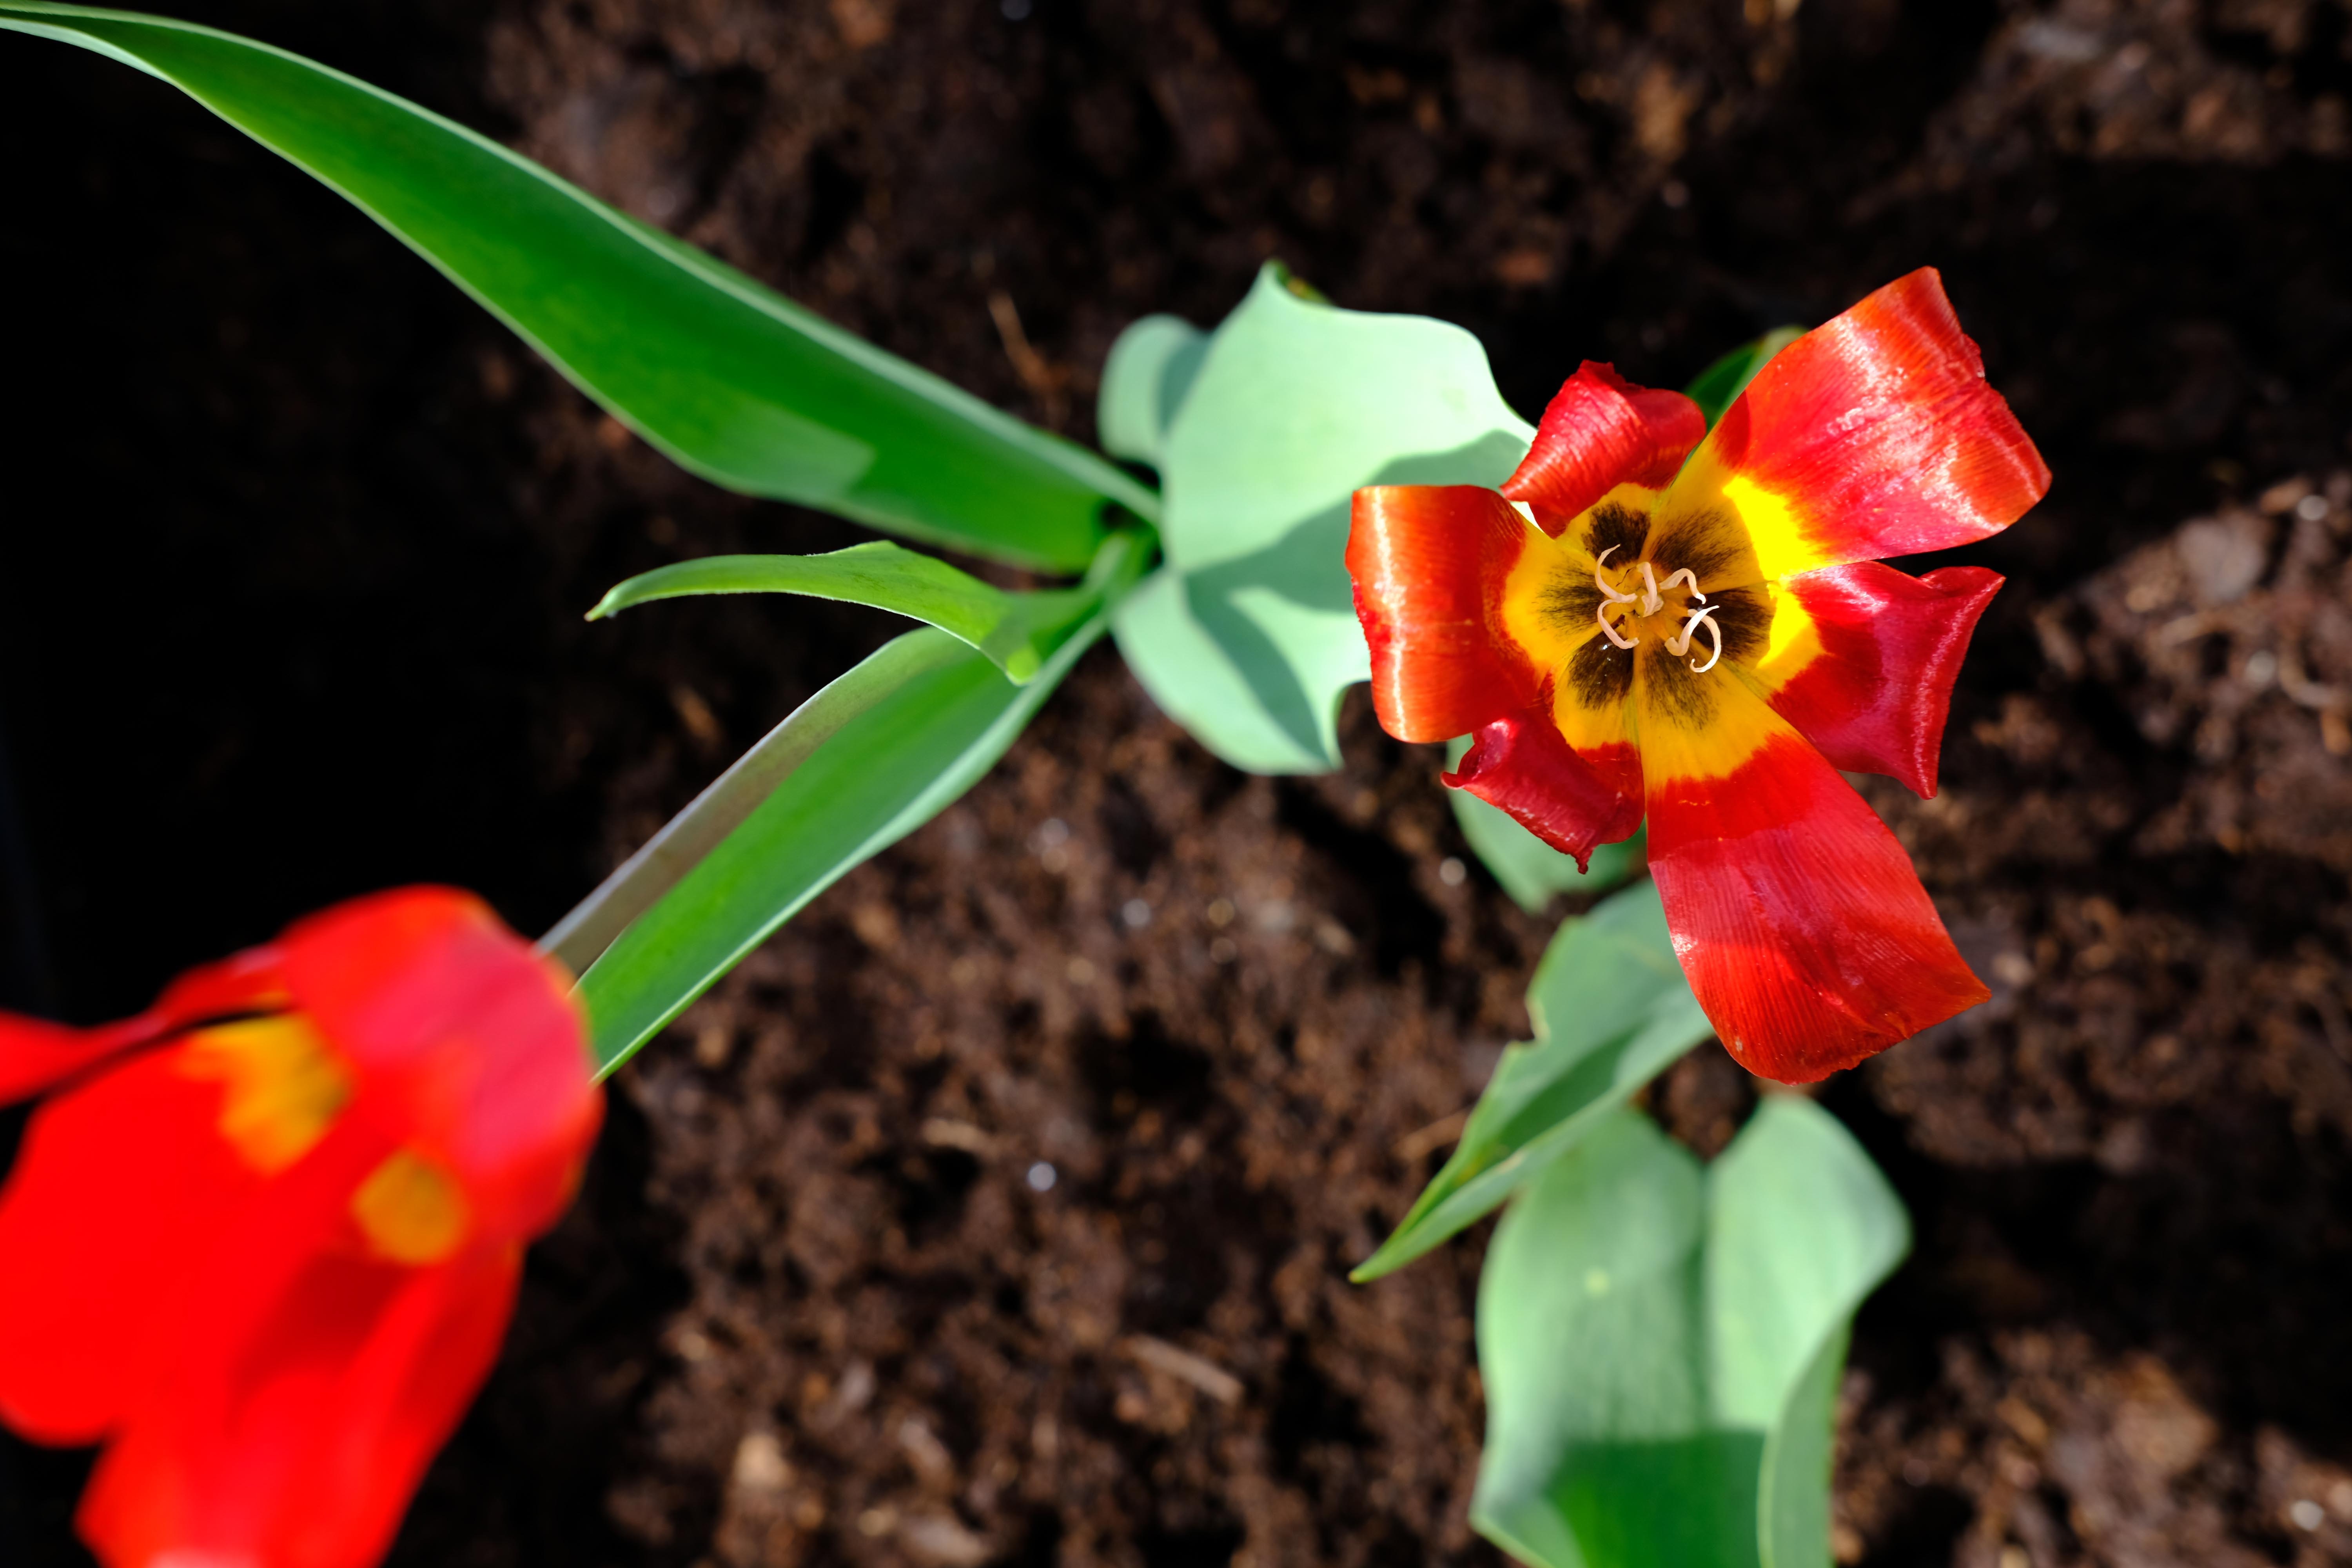
plant, leaf, flower, petal, red, botany, yellow, flora, orchid, wildflower, macro photography, flowering plant, cattleya, plant stem, land plant